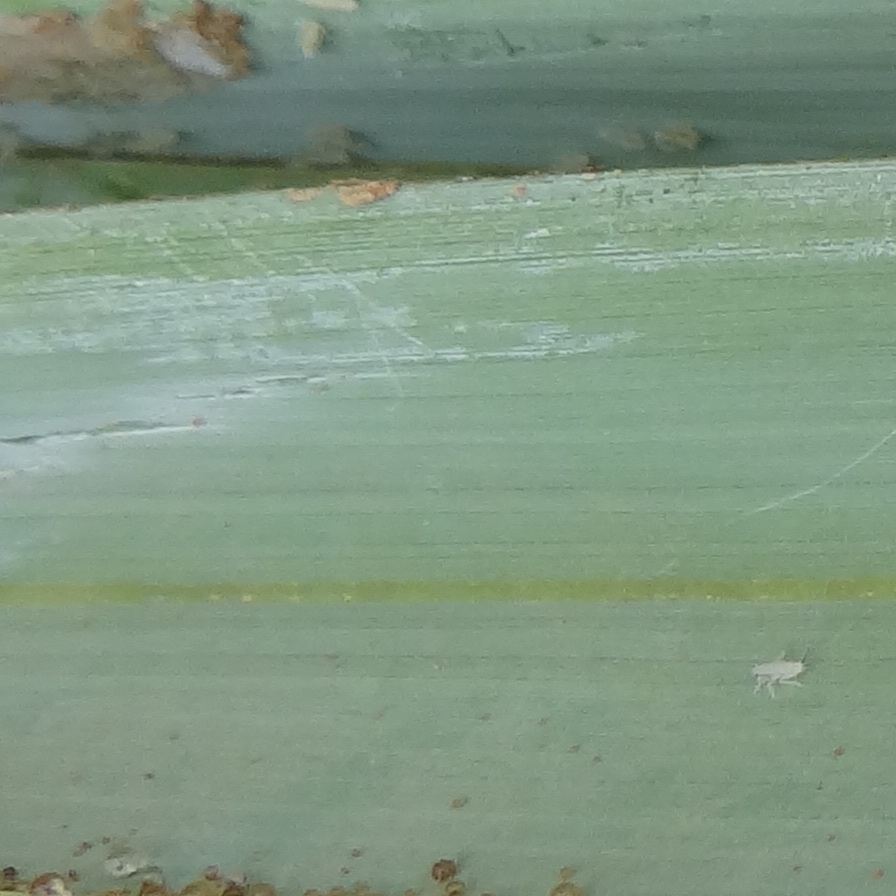
Label: Dubas